Amiya Bhushan Majumdar

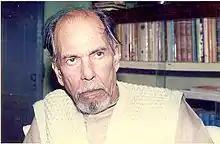
Majumdar at his home

Amiya Bhushan Majumdar (Bengali: অমিয় ভূষণ মজুমদার) (22 March 1918 – 8 July 2001) was an Indian novelist, short-story writer, essayist and playwright. In a writing career spanning over four decades, Majumdar wrote numerous novels, short stories, plays and essays in Bengali. Known as the ‘Writer’s Writer’, Majumdar is considered one of the most noteworthy authors of modern Bengali prose. His works received significant critical acclaim and recognition – including the Sahitya Academi Award for his novel "Rajnagar" in 1986